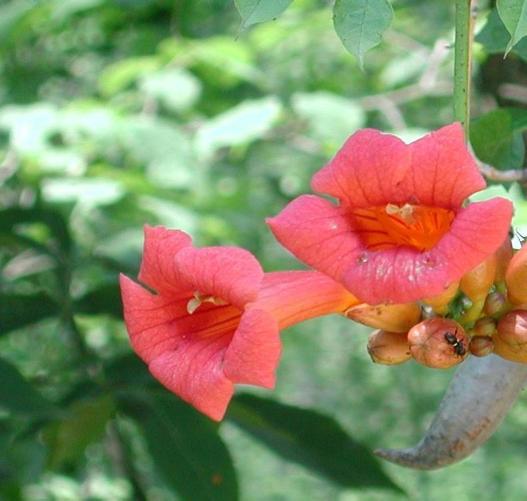
Label: trumpet creeper